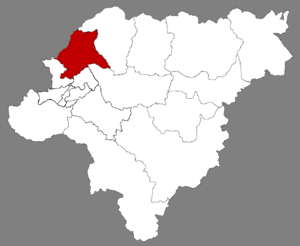
Le district de Hulan est une subdivision administrative de la province du Heilongjiang en Chine. C'est l'un des districts de la ville sous-provinciale de Harbin.